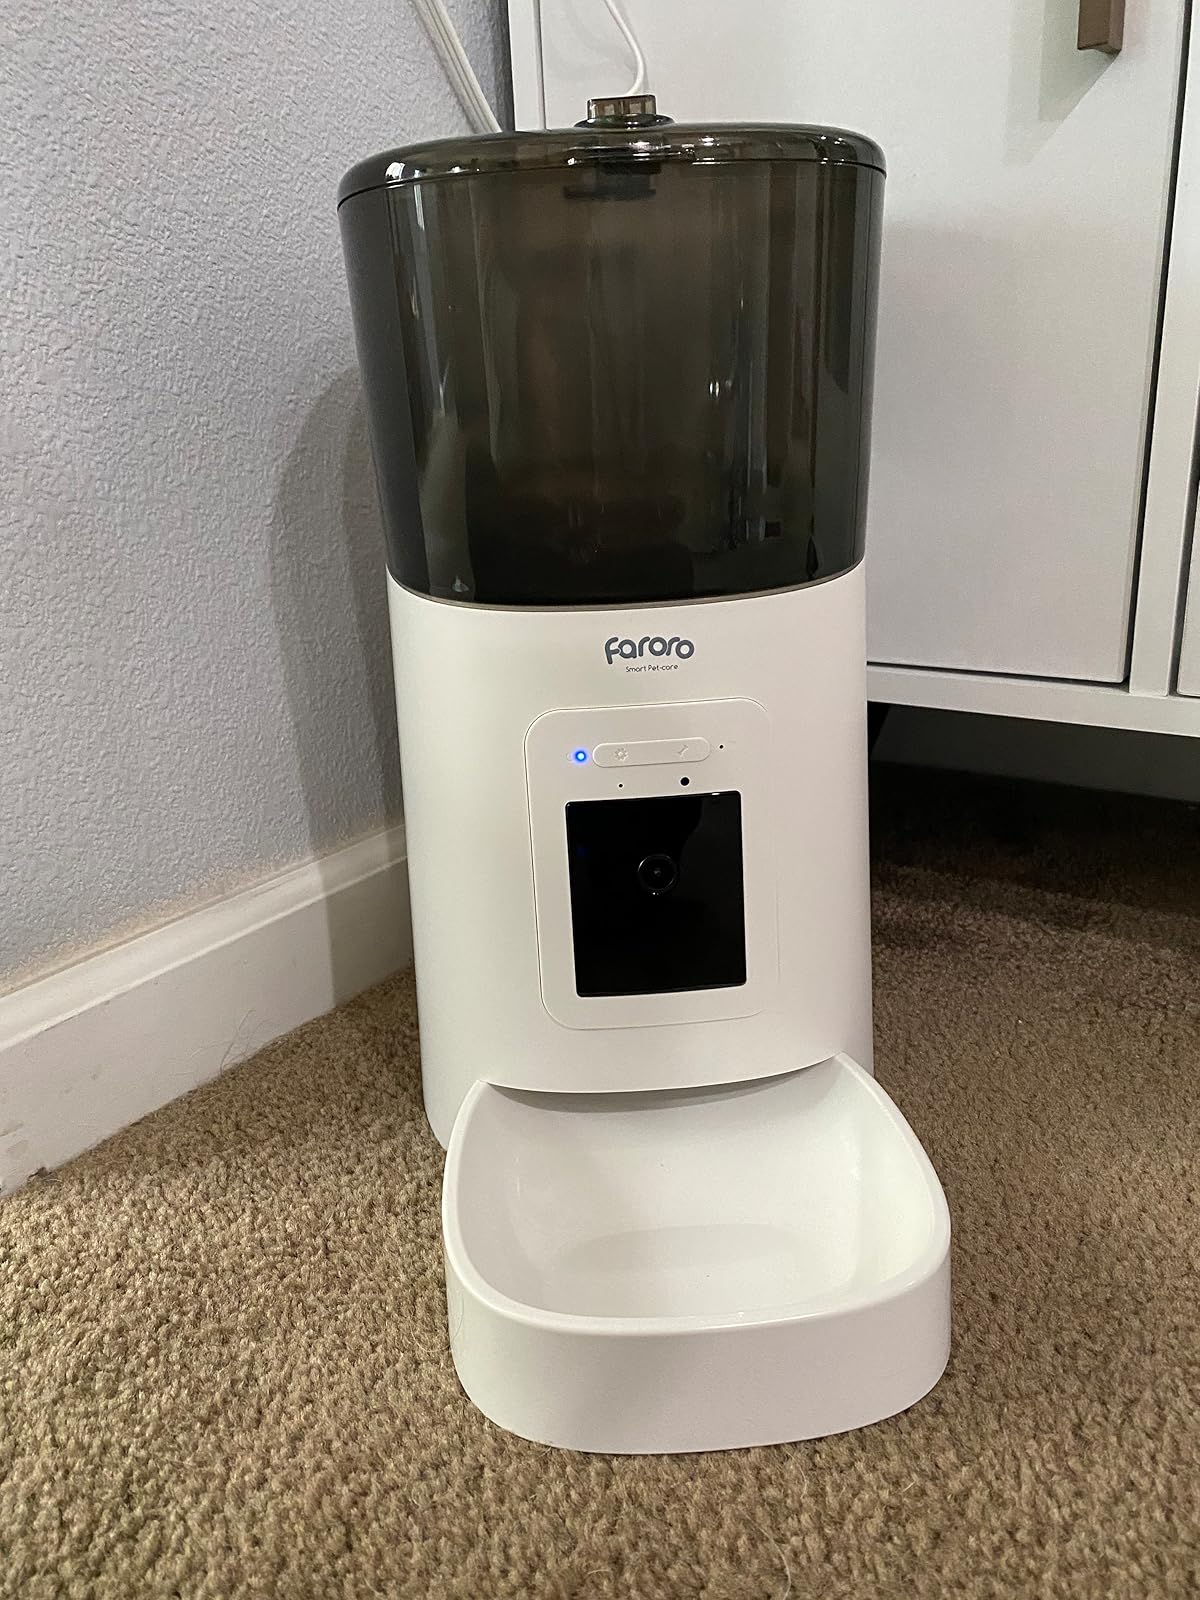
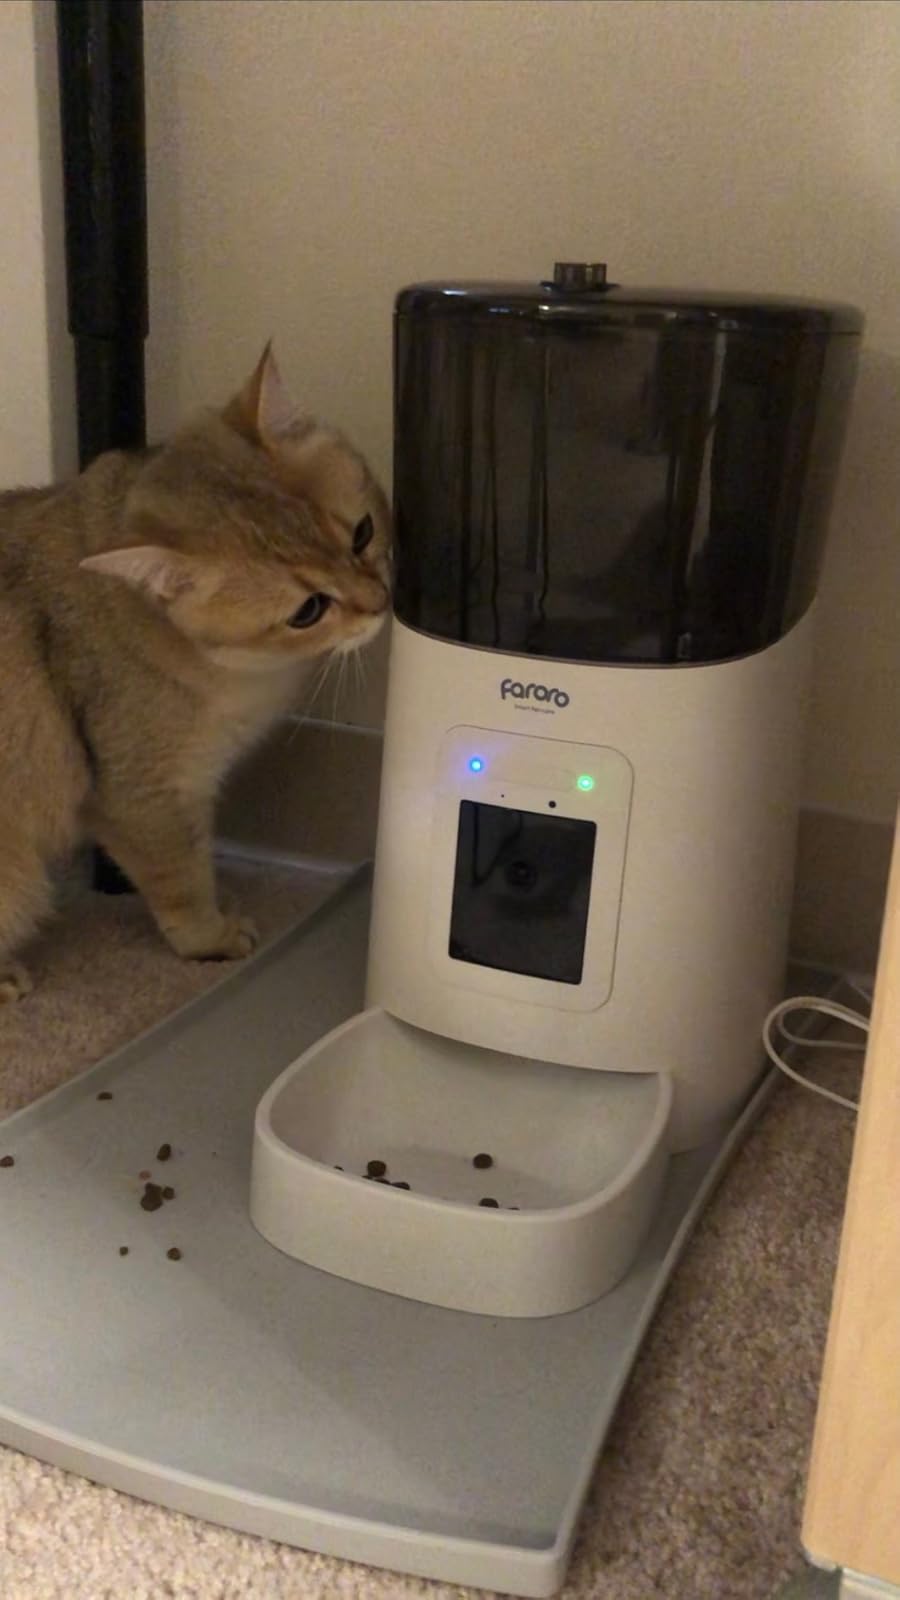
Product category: items_feeder
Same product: yes